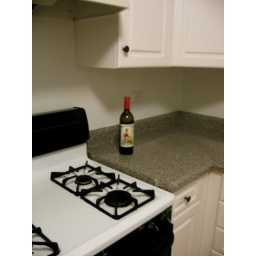
Our stove, and the first bottle of wine we enjoyed in our home the day we got the keys.